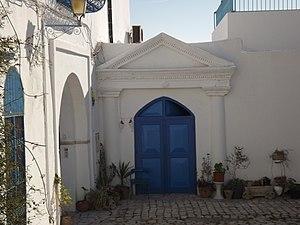
Dar Thameur (entrepôt)
Le Dar Thameur est une demeure située dans le village de Sidi Bou Saïd en Tunisie.